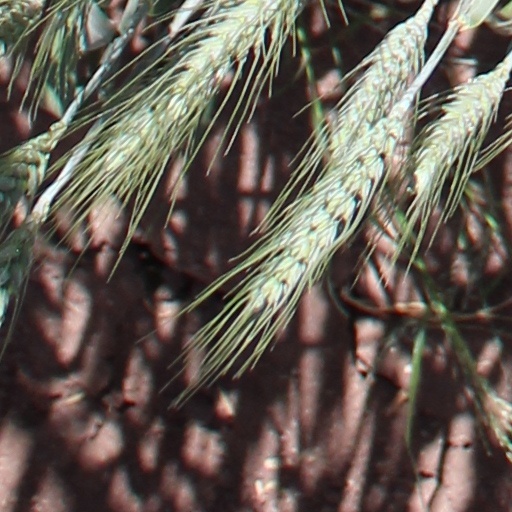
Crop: wheat